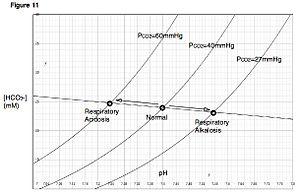
L'alcalose respiratoire, ou ventilatoire, est un trouble de l'équilibre acido-basique du sang défini par une hausse du pH, d'origine respiratoire. Elle résulte de l'augmentation de la respiration alvéolaire amenant à une baisse de concentration du dioxyde de carbone dans le plasma. Cela conduit à une diminution des concentrations en ions hydrogène et en ion calcium libre dans le sang. Elle s'oppose à l'alcalose métabolique, qui n'est pas due à l'intervention en excès de la voie respiratoire.